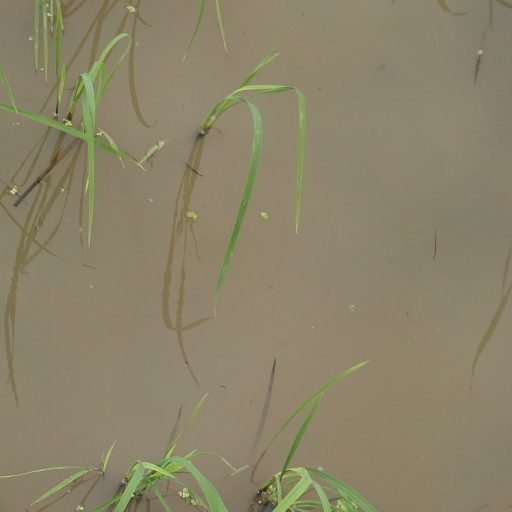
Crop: rice